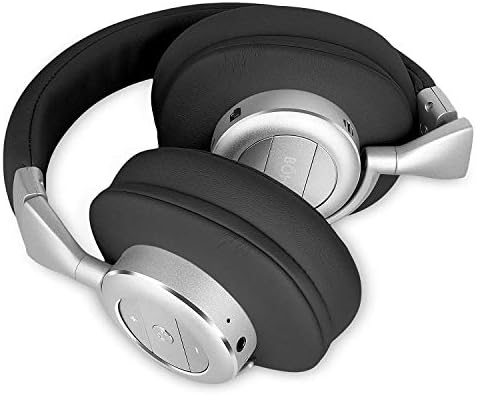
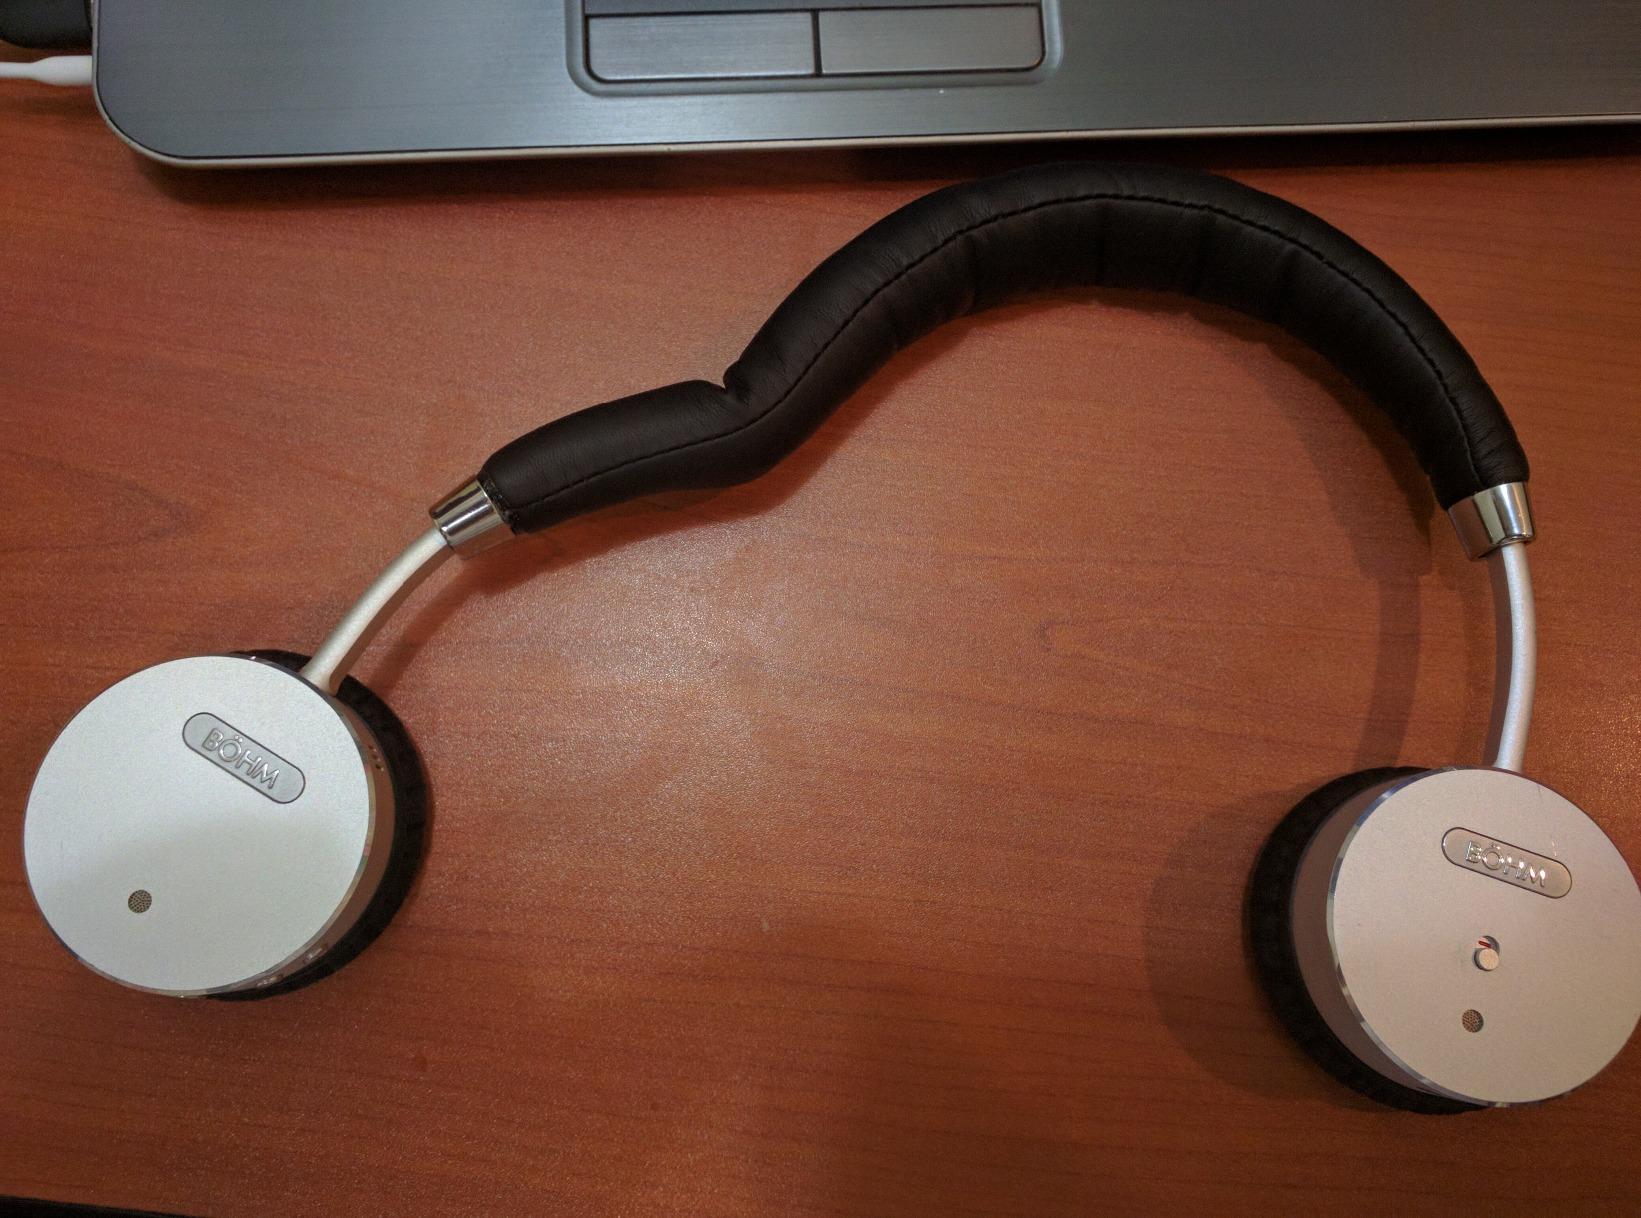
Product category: headphones
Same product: no